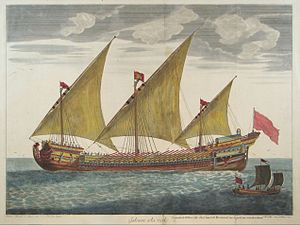
Galease
Tegning af en galease (omkring 1690).
En galease er i skibsterminologi betegnelsen for en krydsning mellem galeonen og galejen, som havde flere rækker årer samt to master med latinersejl.